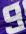
Number: 9